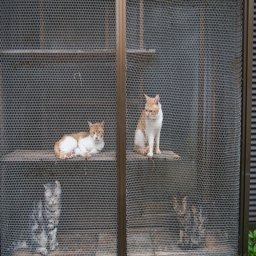
A cage filled with cats with different levels.
Four cats inside a caged in area, two yellow, two not.
A group of cats sitting on the ground and on a shelf  in a cage.
There are many cats in the screened house.
A bunch of cats sitting in a fenced in enclosure